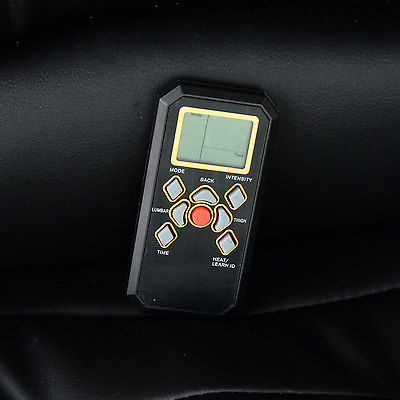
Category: chair